Matt Wile

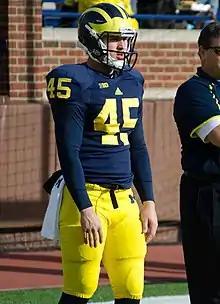
Wile in 2013

In 2013, Wile became Michigan's principal punter, handling 61 punts for an average of 40.6 yards, including 10 punts in excess of 50 yards and 16 punts pinning opponents inside the 20-yard line. He also converted three of five field goal attempts in the 2013 season.